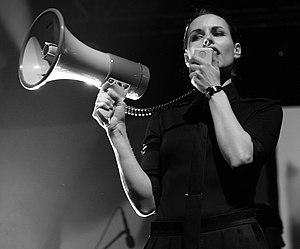
La prise de cette photographie fut effectuée en coopération avec wRacku Festiwal wRacku Festiwal